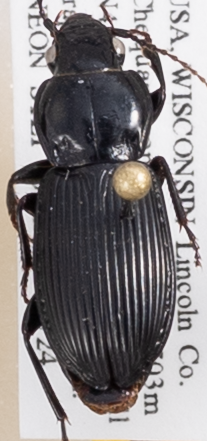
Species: Pterostichus novus
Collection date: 2018-07-24
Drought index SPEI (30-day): -0.71
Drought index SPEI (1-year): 0.17
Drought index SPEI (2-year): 2.09